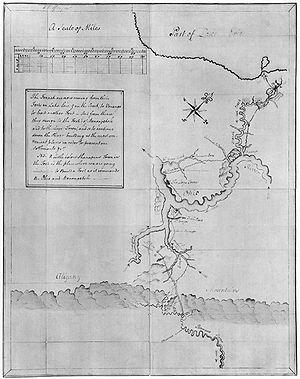
Christopher Gist est un explorateur britannique, un des premiers explorateurs de l'Ohio.